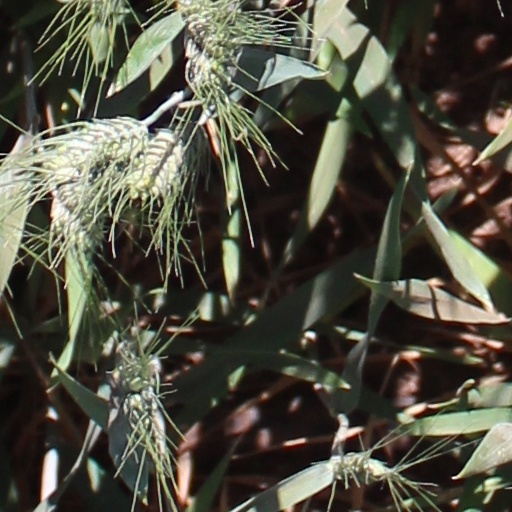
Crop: wheat